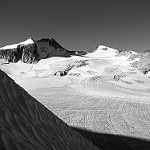
Label: B & W